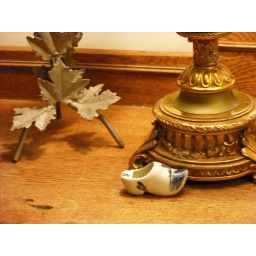
my Nan used to have that little clog in her kitchen on the window sill.